Salvadoran Civil War

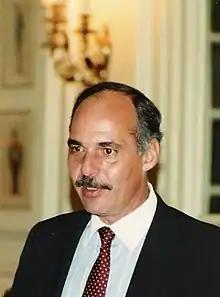
President Alfredo Cristiani, September 1989

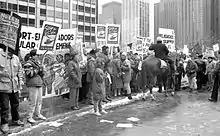
Protest against the Salvadoran Civil War Chicago 1989

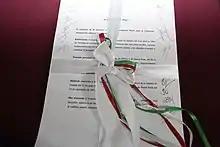
The Chapultepec Peace Accords.

In 1984 elections, Christian Democrat José Napoleón Duarte won the presidency (with 54 percent of the votes) against Army Major Roberto d'Aubuisson of the Nationalist Republican Alliance (ARENA). The elections were held under military rule amidst high levels of repression and violence, however, and candidates to the left of Duarte's brand of Christian Democrats were excluded from participating. Fearful of a d'Aubuisson presidency for public relations purposes, the CIA financed Duarte's campaign with some two million dollars. $10 million were put into the election as a whole, by the CIA, for electoral technology, administration and international observers.